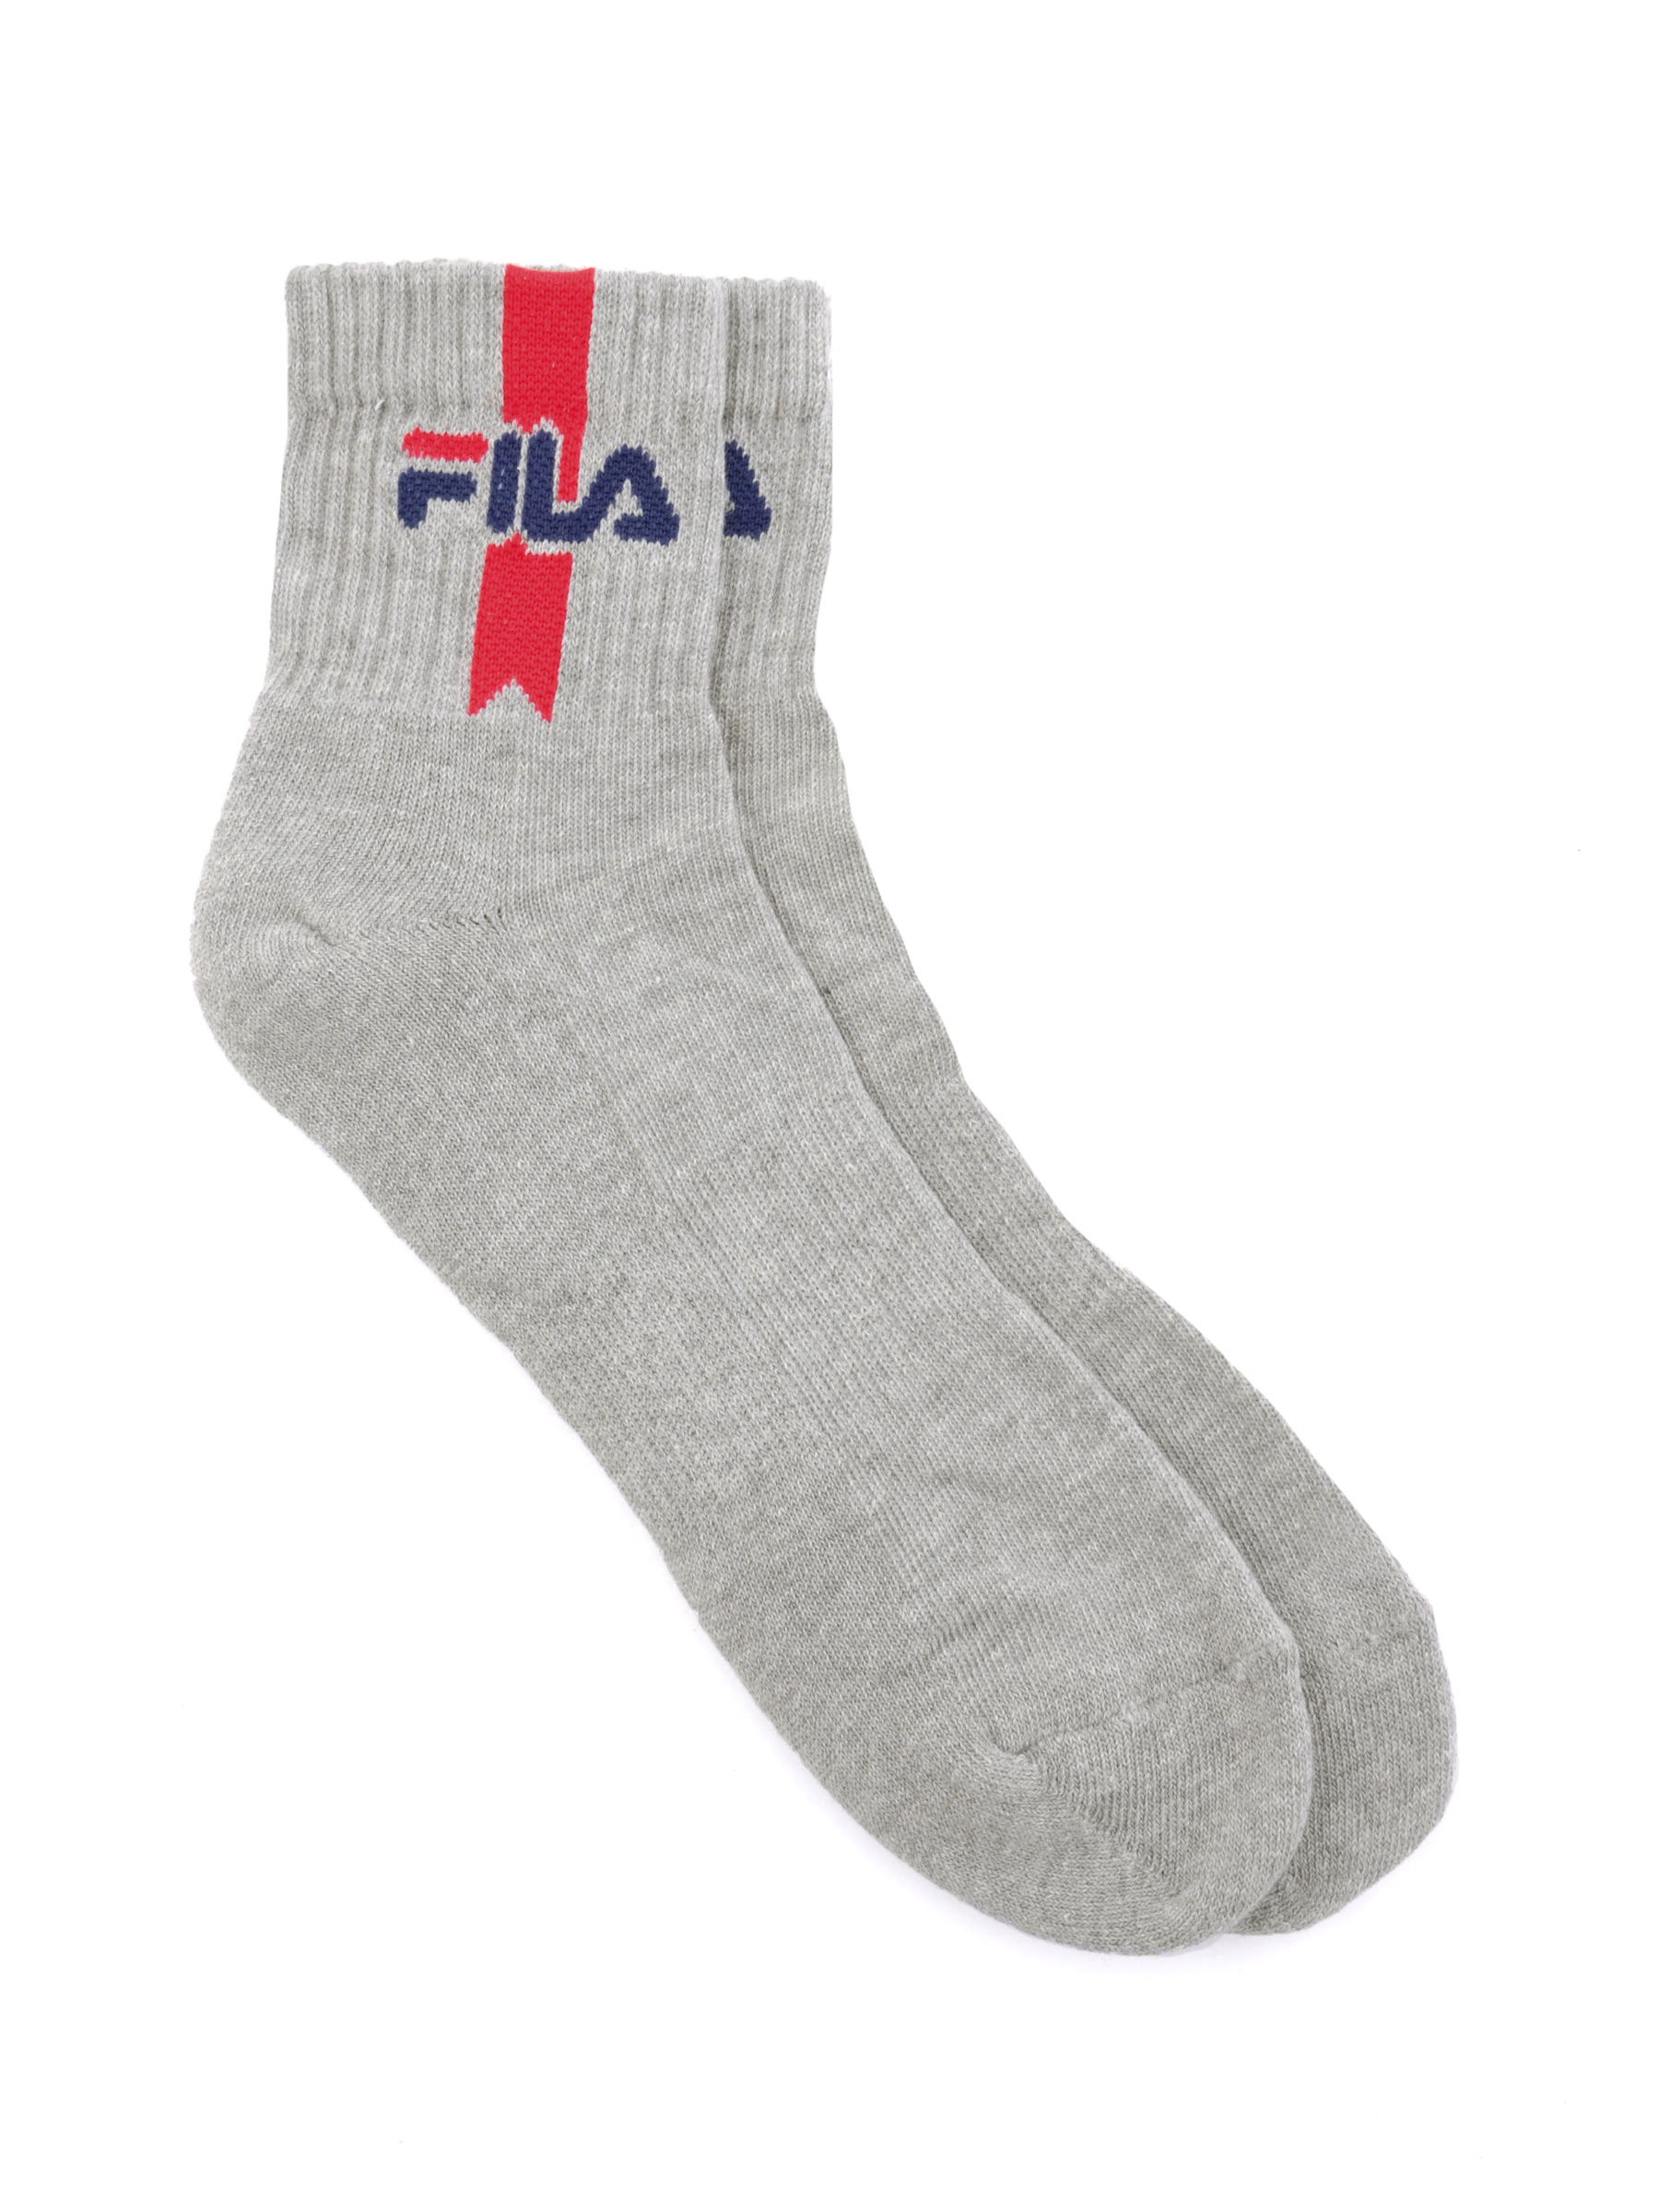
Fila Men Grey Socks
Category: Accessories / Socks / Socks
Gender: Men
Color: Grey
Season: Summer 2013
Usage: Sports